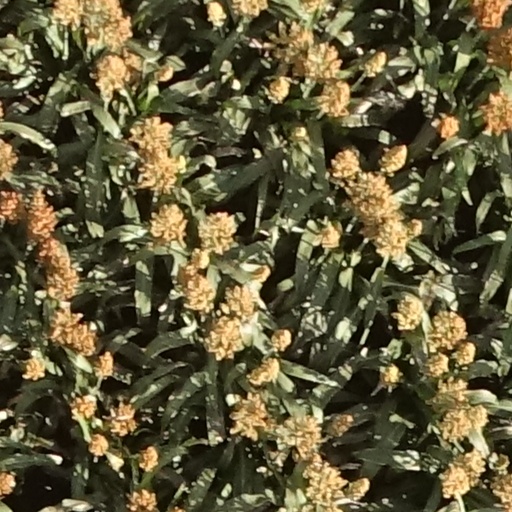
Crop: sorghum